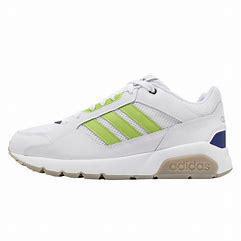
Brand: adidas
Model: neo Adidas NEO Advantage